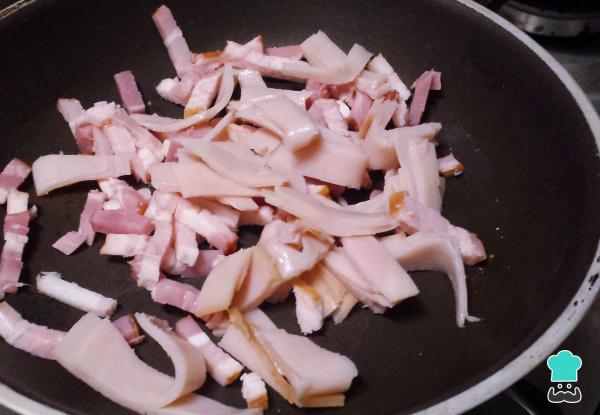
El relleno de nuestros bollitos de harina de maíz será de jamón y tocineta. Para hacerlo, corta todo finamente y haz un sofrito para que quede un poco crujiente y podamos eliminar el exceso de grasa. Reserva.No hace falta que añadas aceite en la sartén, el jamón y el bacon irán soltando el suyo propio.